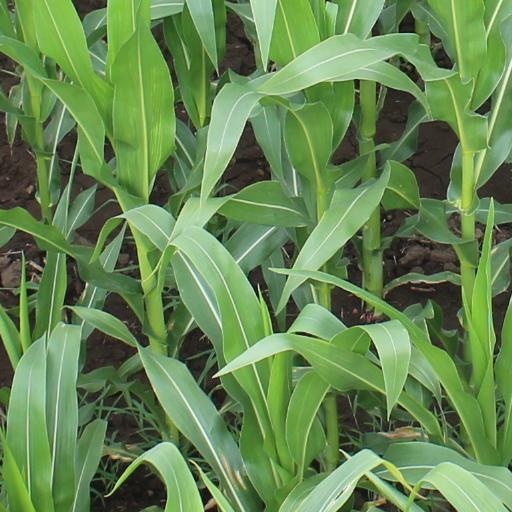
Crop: maize; corn